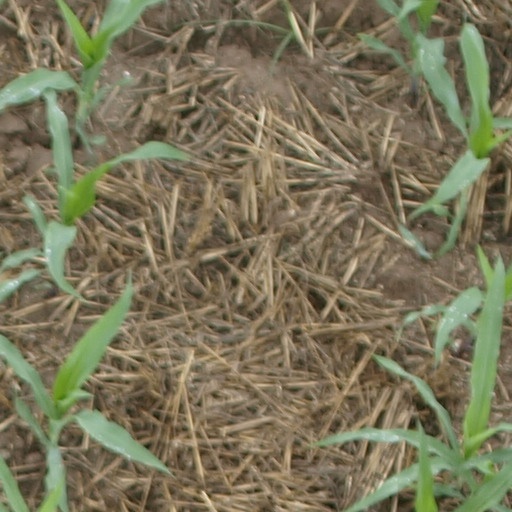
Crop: maize; corn